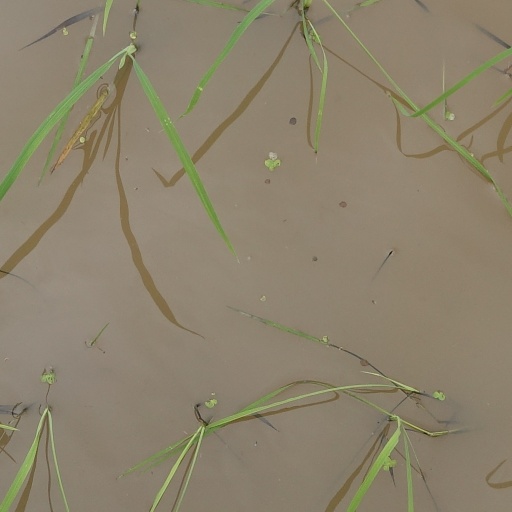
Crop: rice